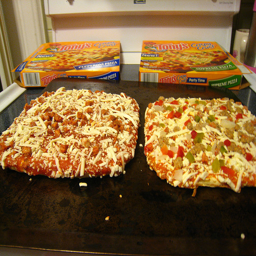
A couple of tony's pizzas sitting on top of baking sheets.
There are two pizza on the baking sheet.
a couple of small microwave pizzas on a stove
The two frozen pizzas are ready to be heated.
Two packaged frozen pizzas that are on a cookie sheet and the boxes behind the pizzas.